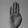
ASL letter: B